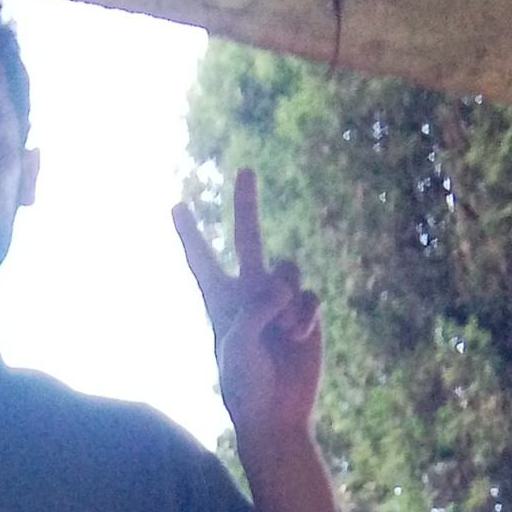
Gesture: peace